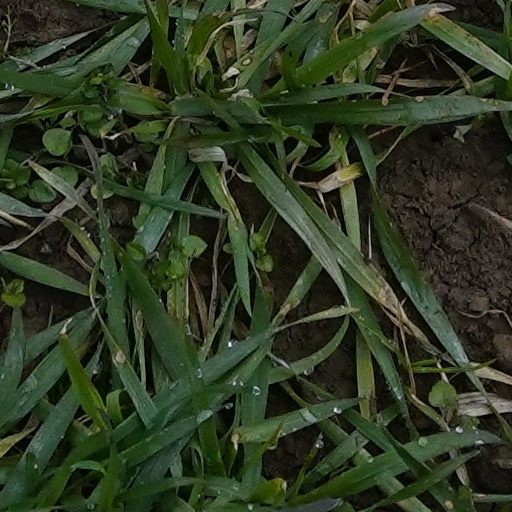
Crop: wheat